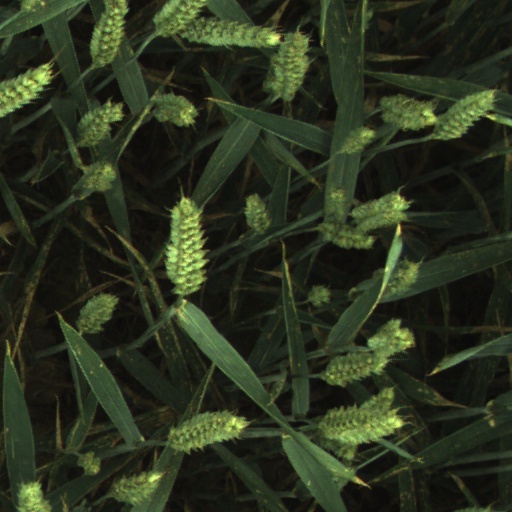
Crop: wheat